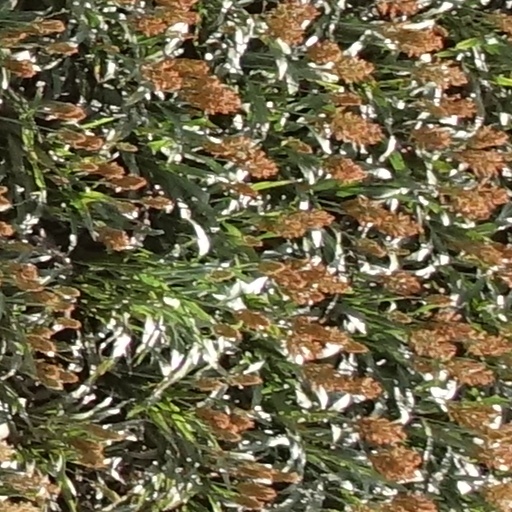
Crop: sorghum